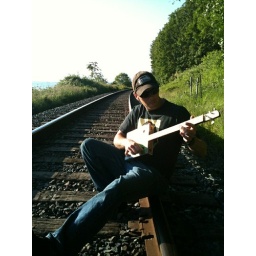
Playing my first cigar box guitar in the sun.